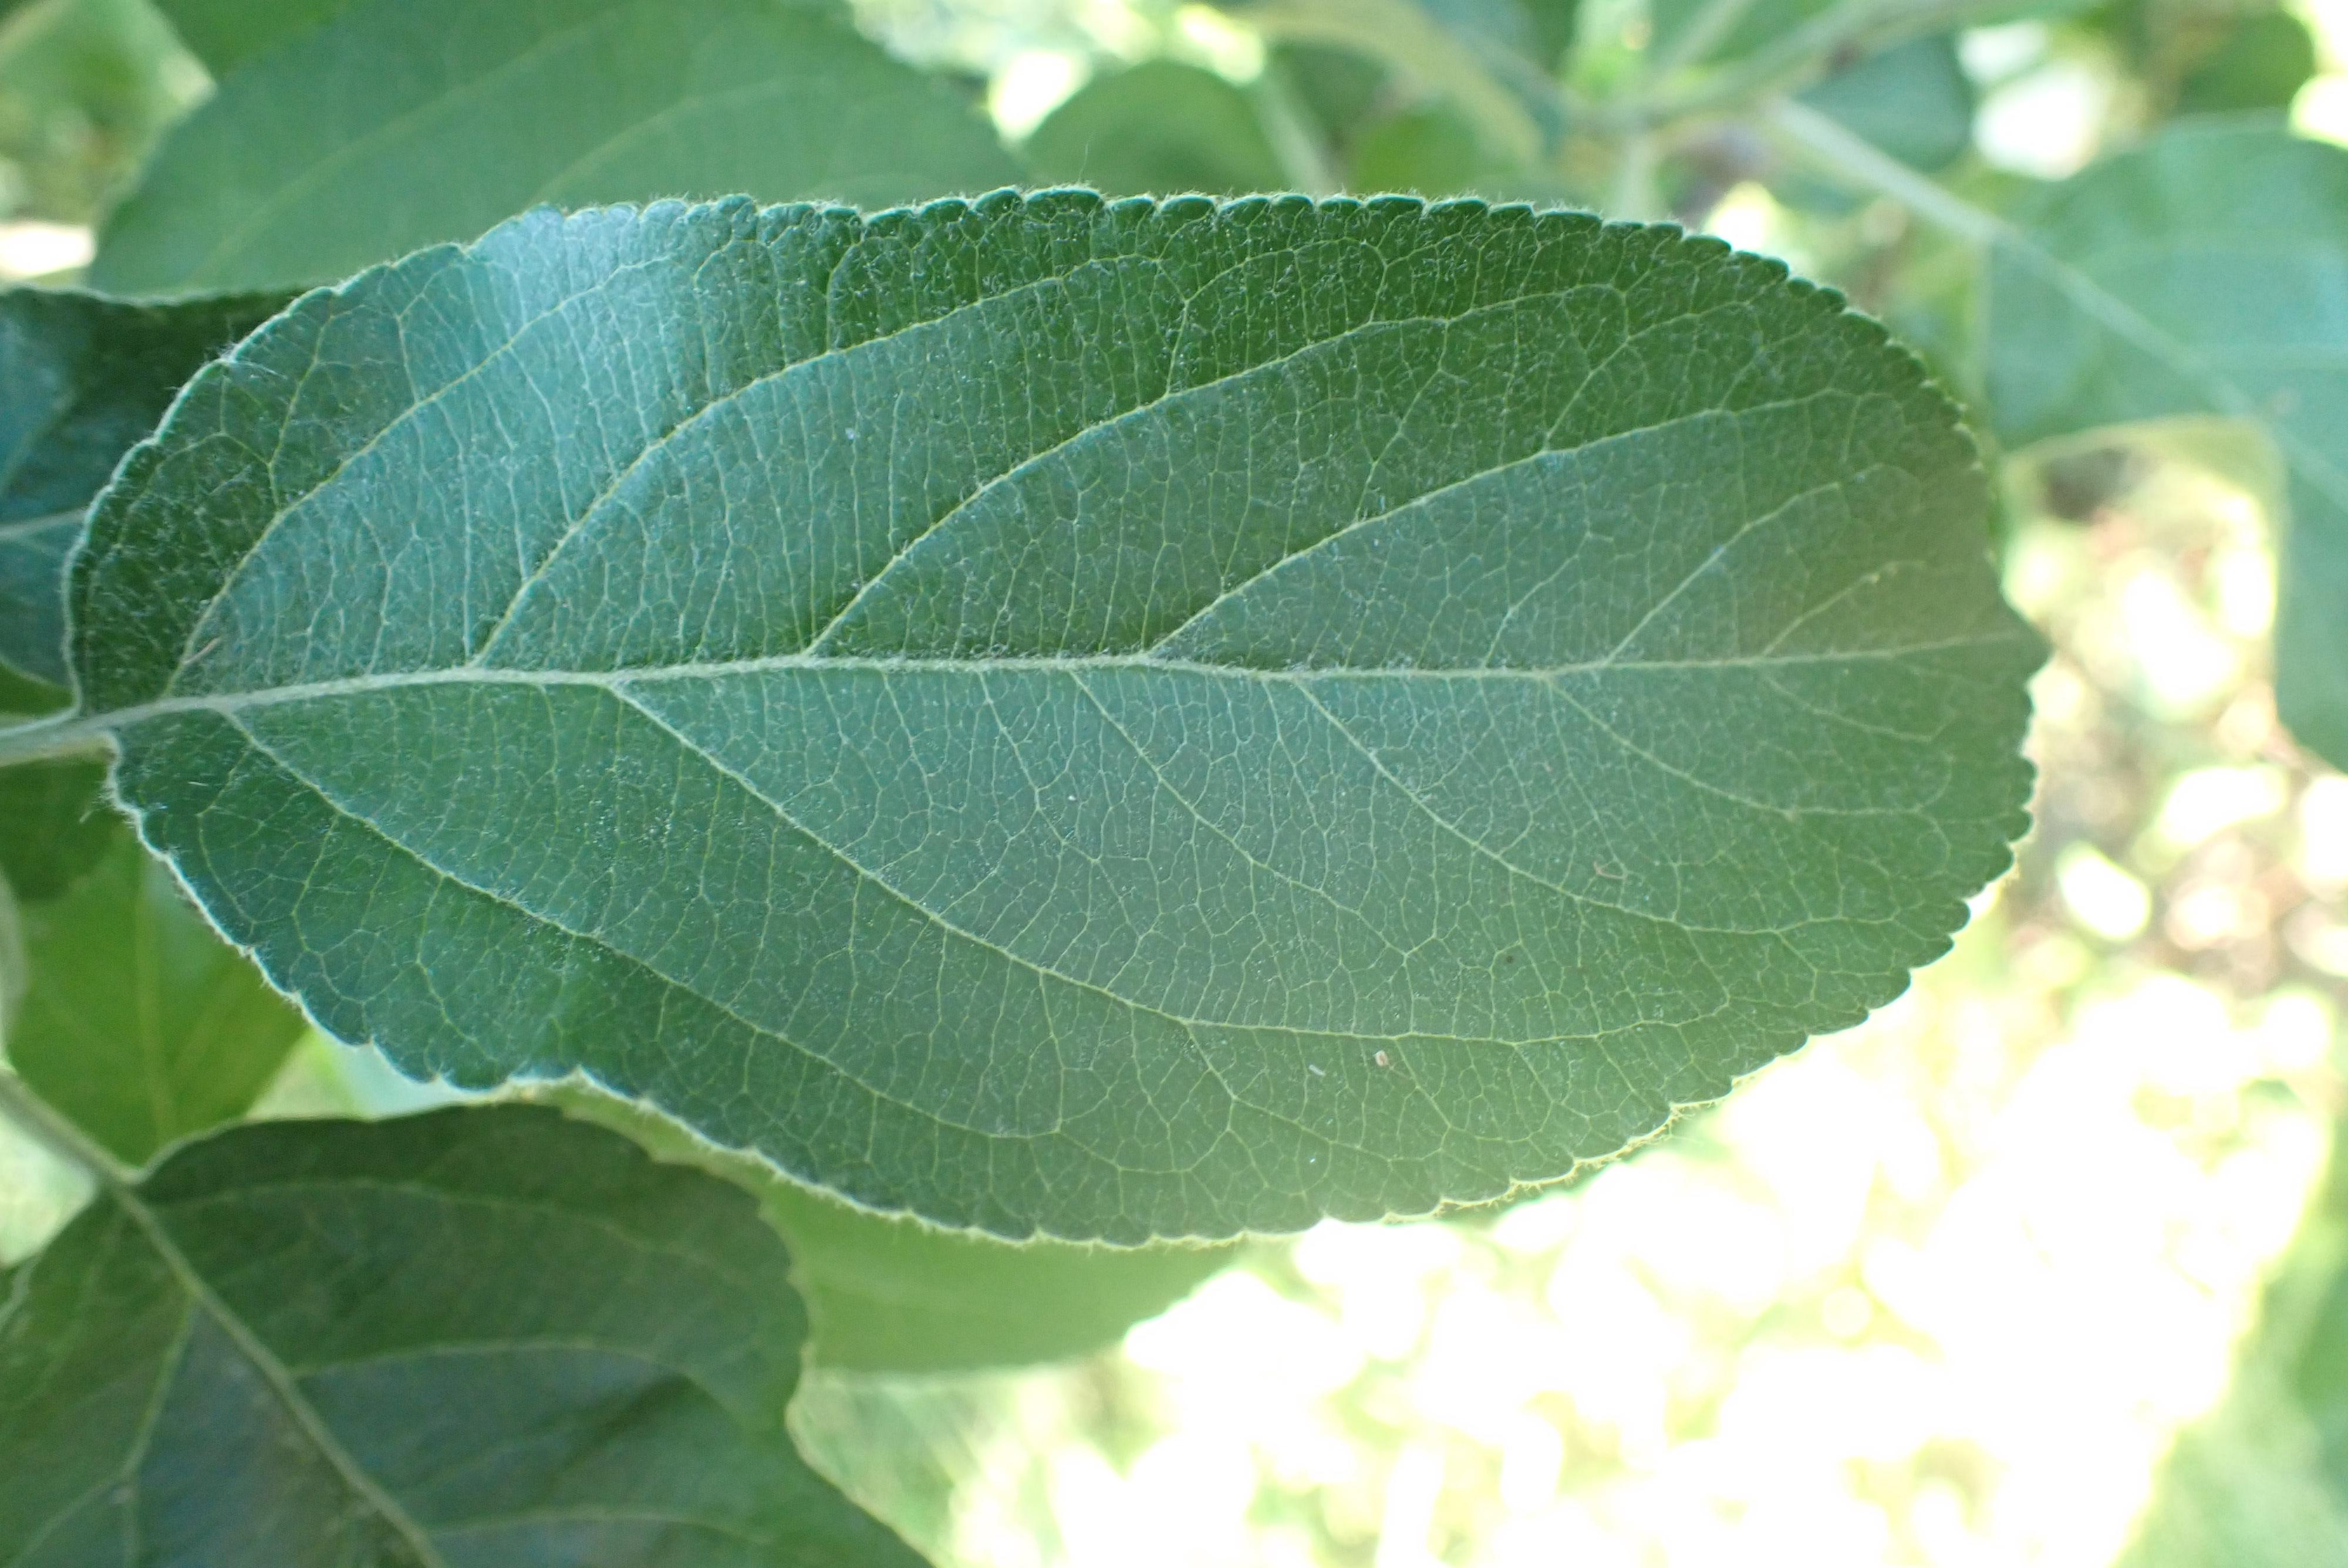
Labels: healthy